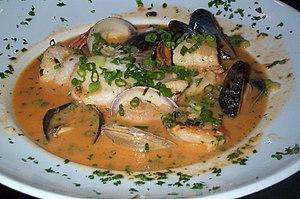
Cet article contient une liste des préparations à base de poisson.